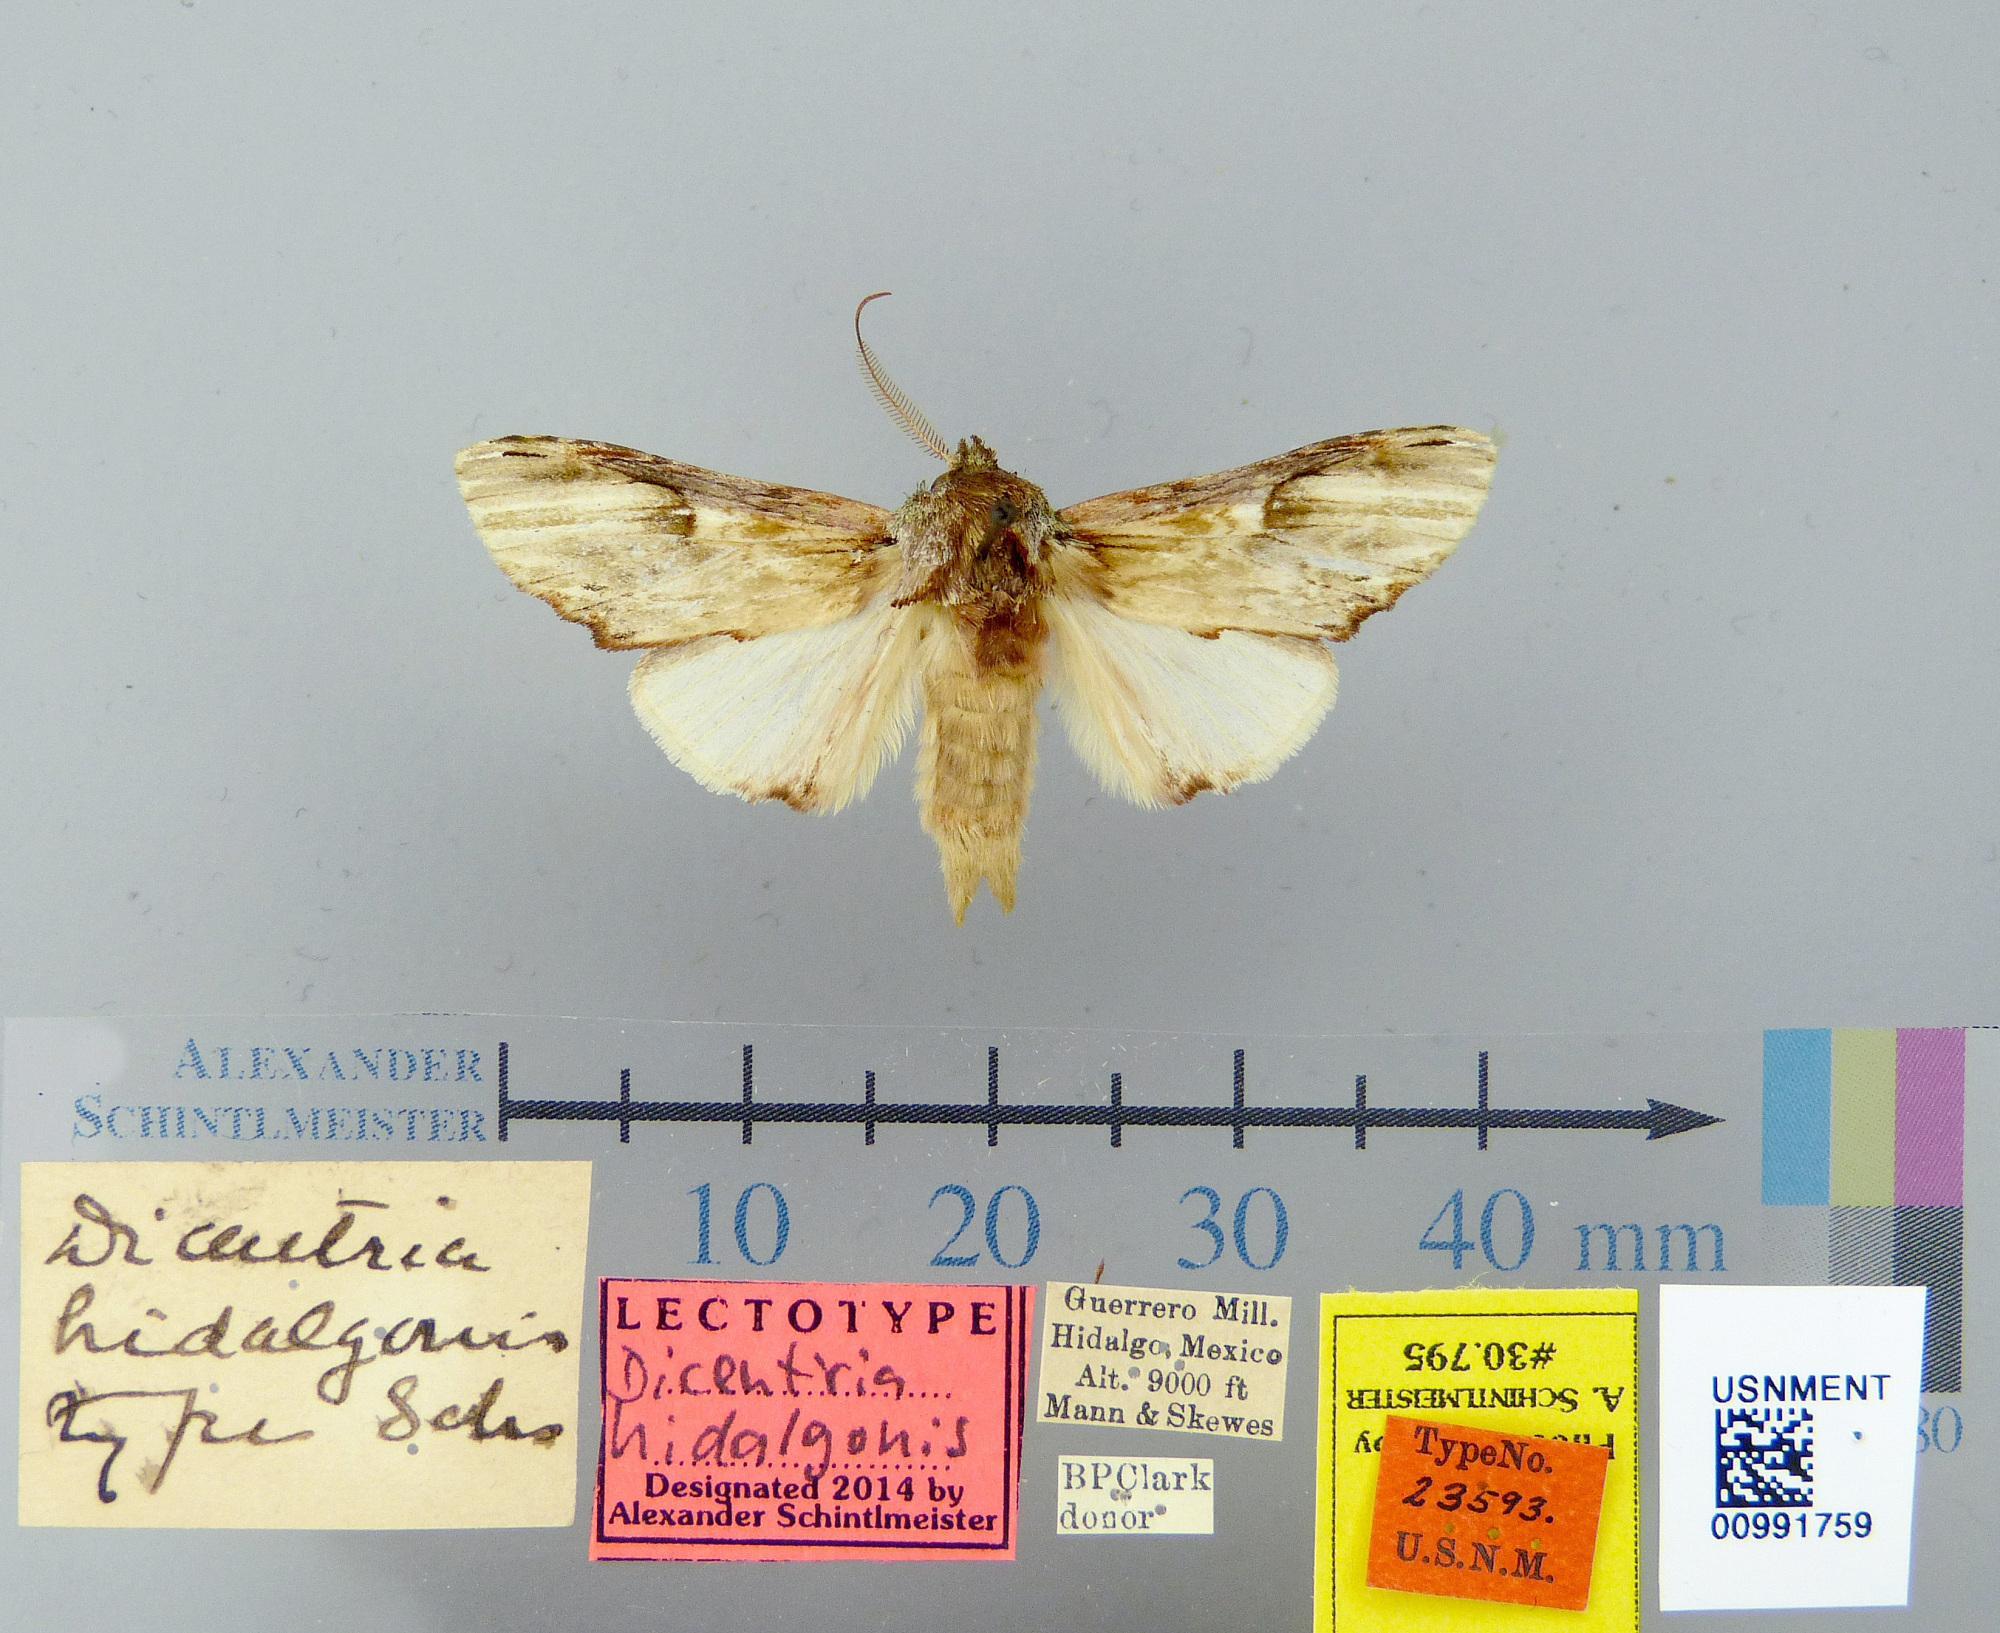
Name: Dicentria hidalgonis
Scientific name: Dicentria hidalgonis Schaus, 1920
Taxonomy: Animalia, Arthropoda, Insecta, Lepidoptera, Notodontidae
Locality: Guerrero Mill, Hidalgo, Unknown, Mexico
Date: [Not Stated]